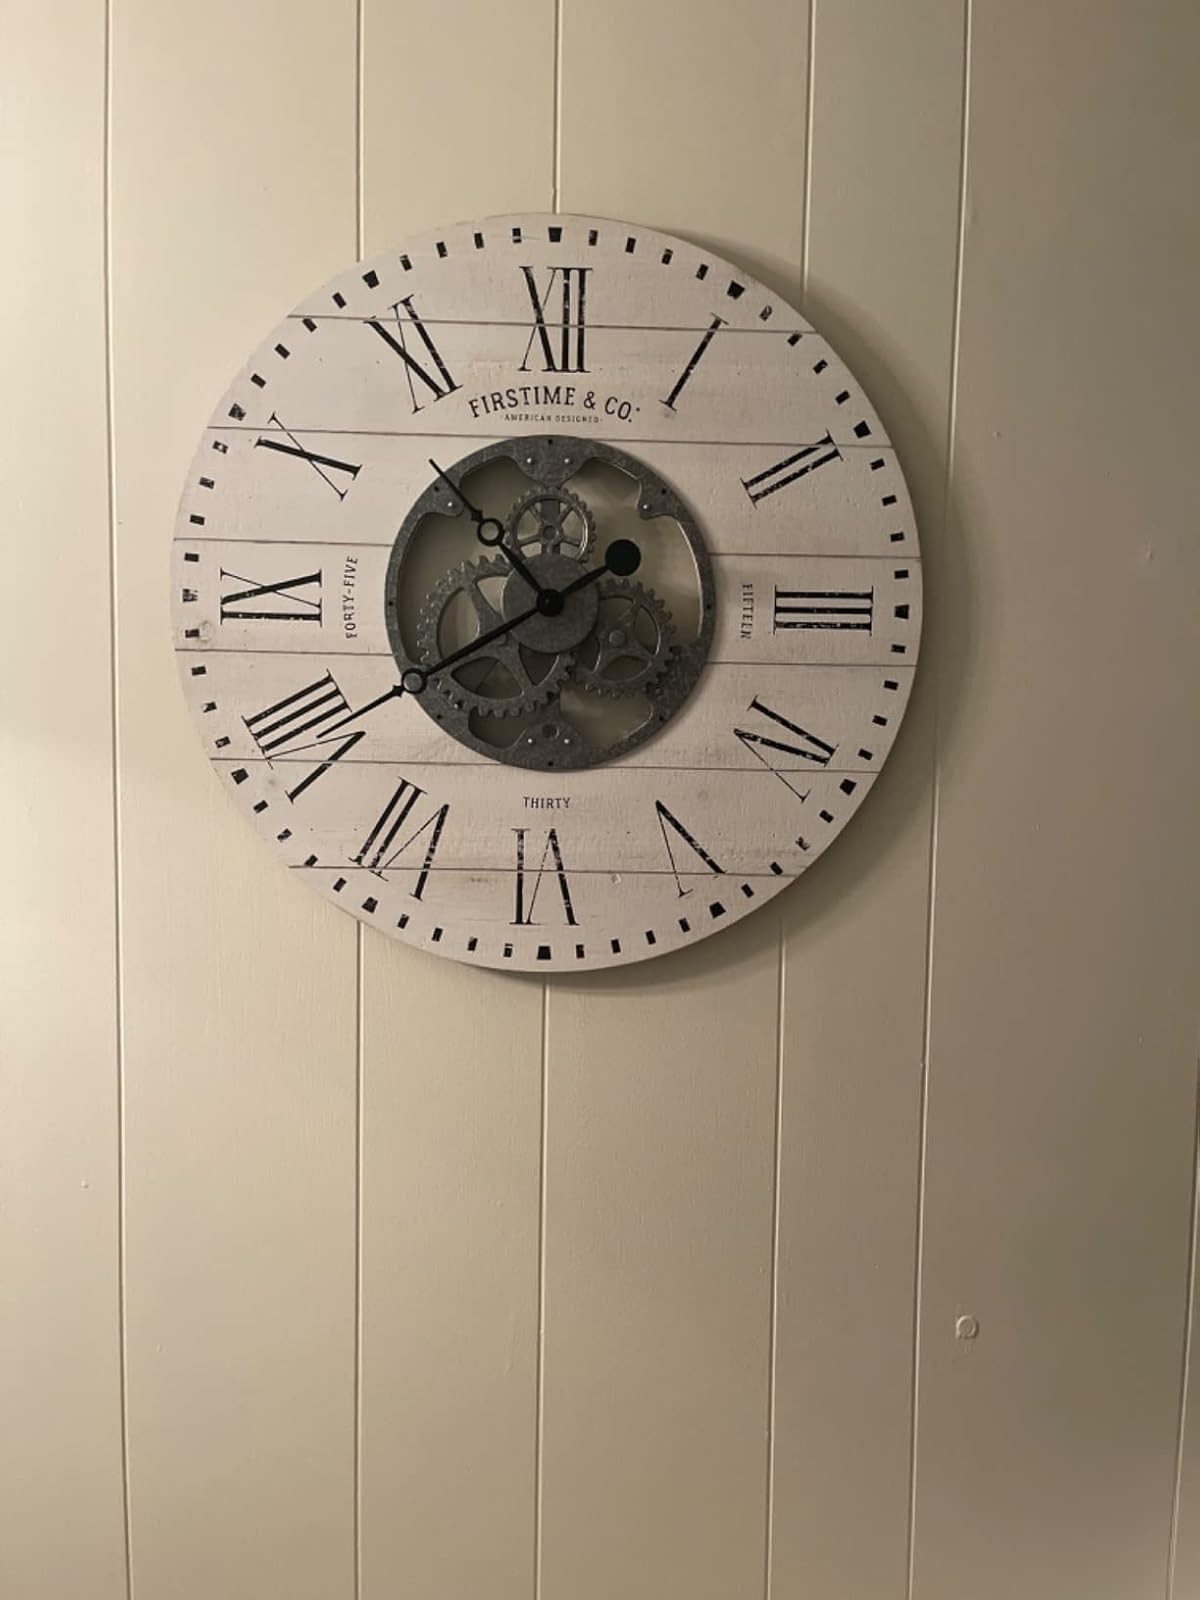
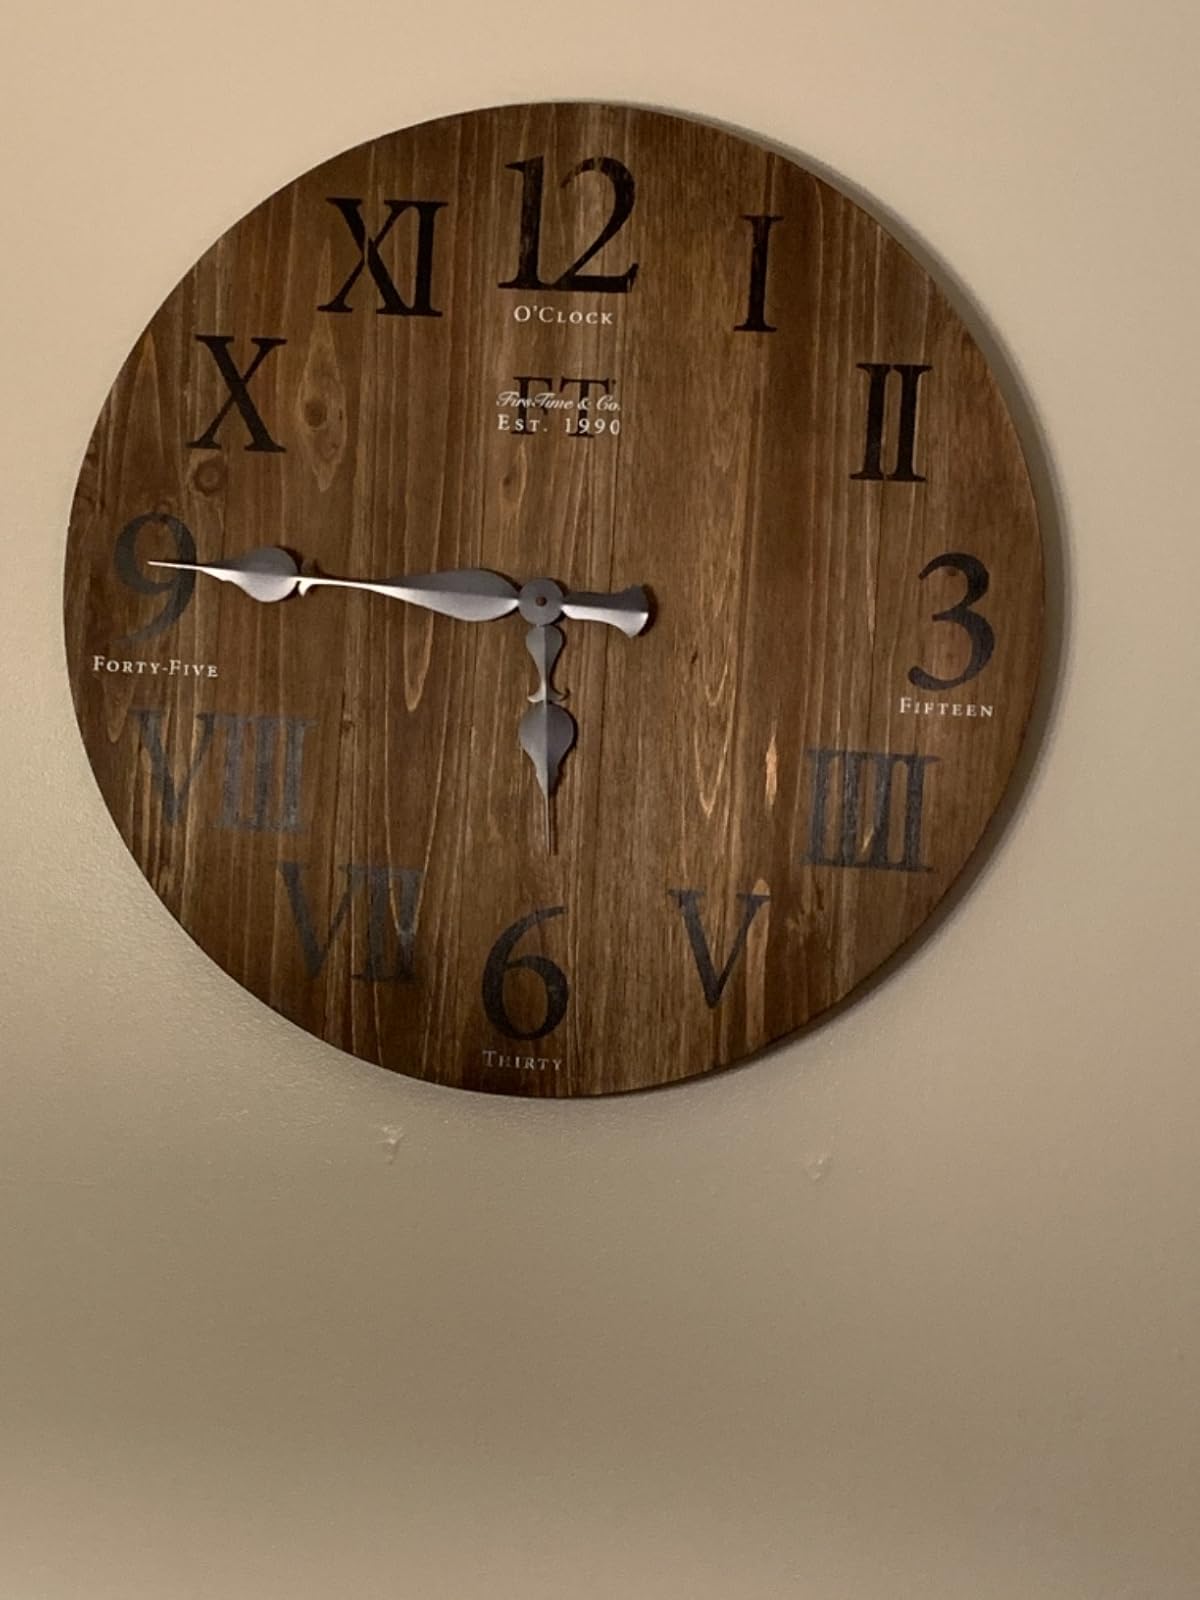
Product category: clock
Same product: no